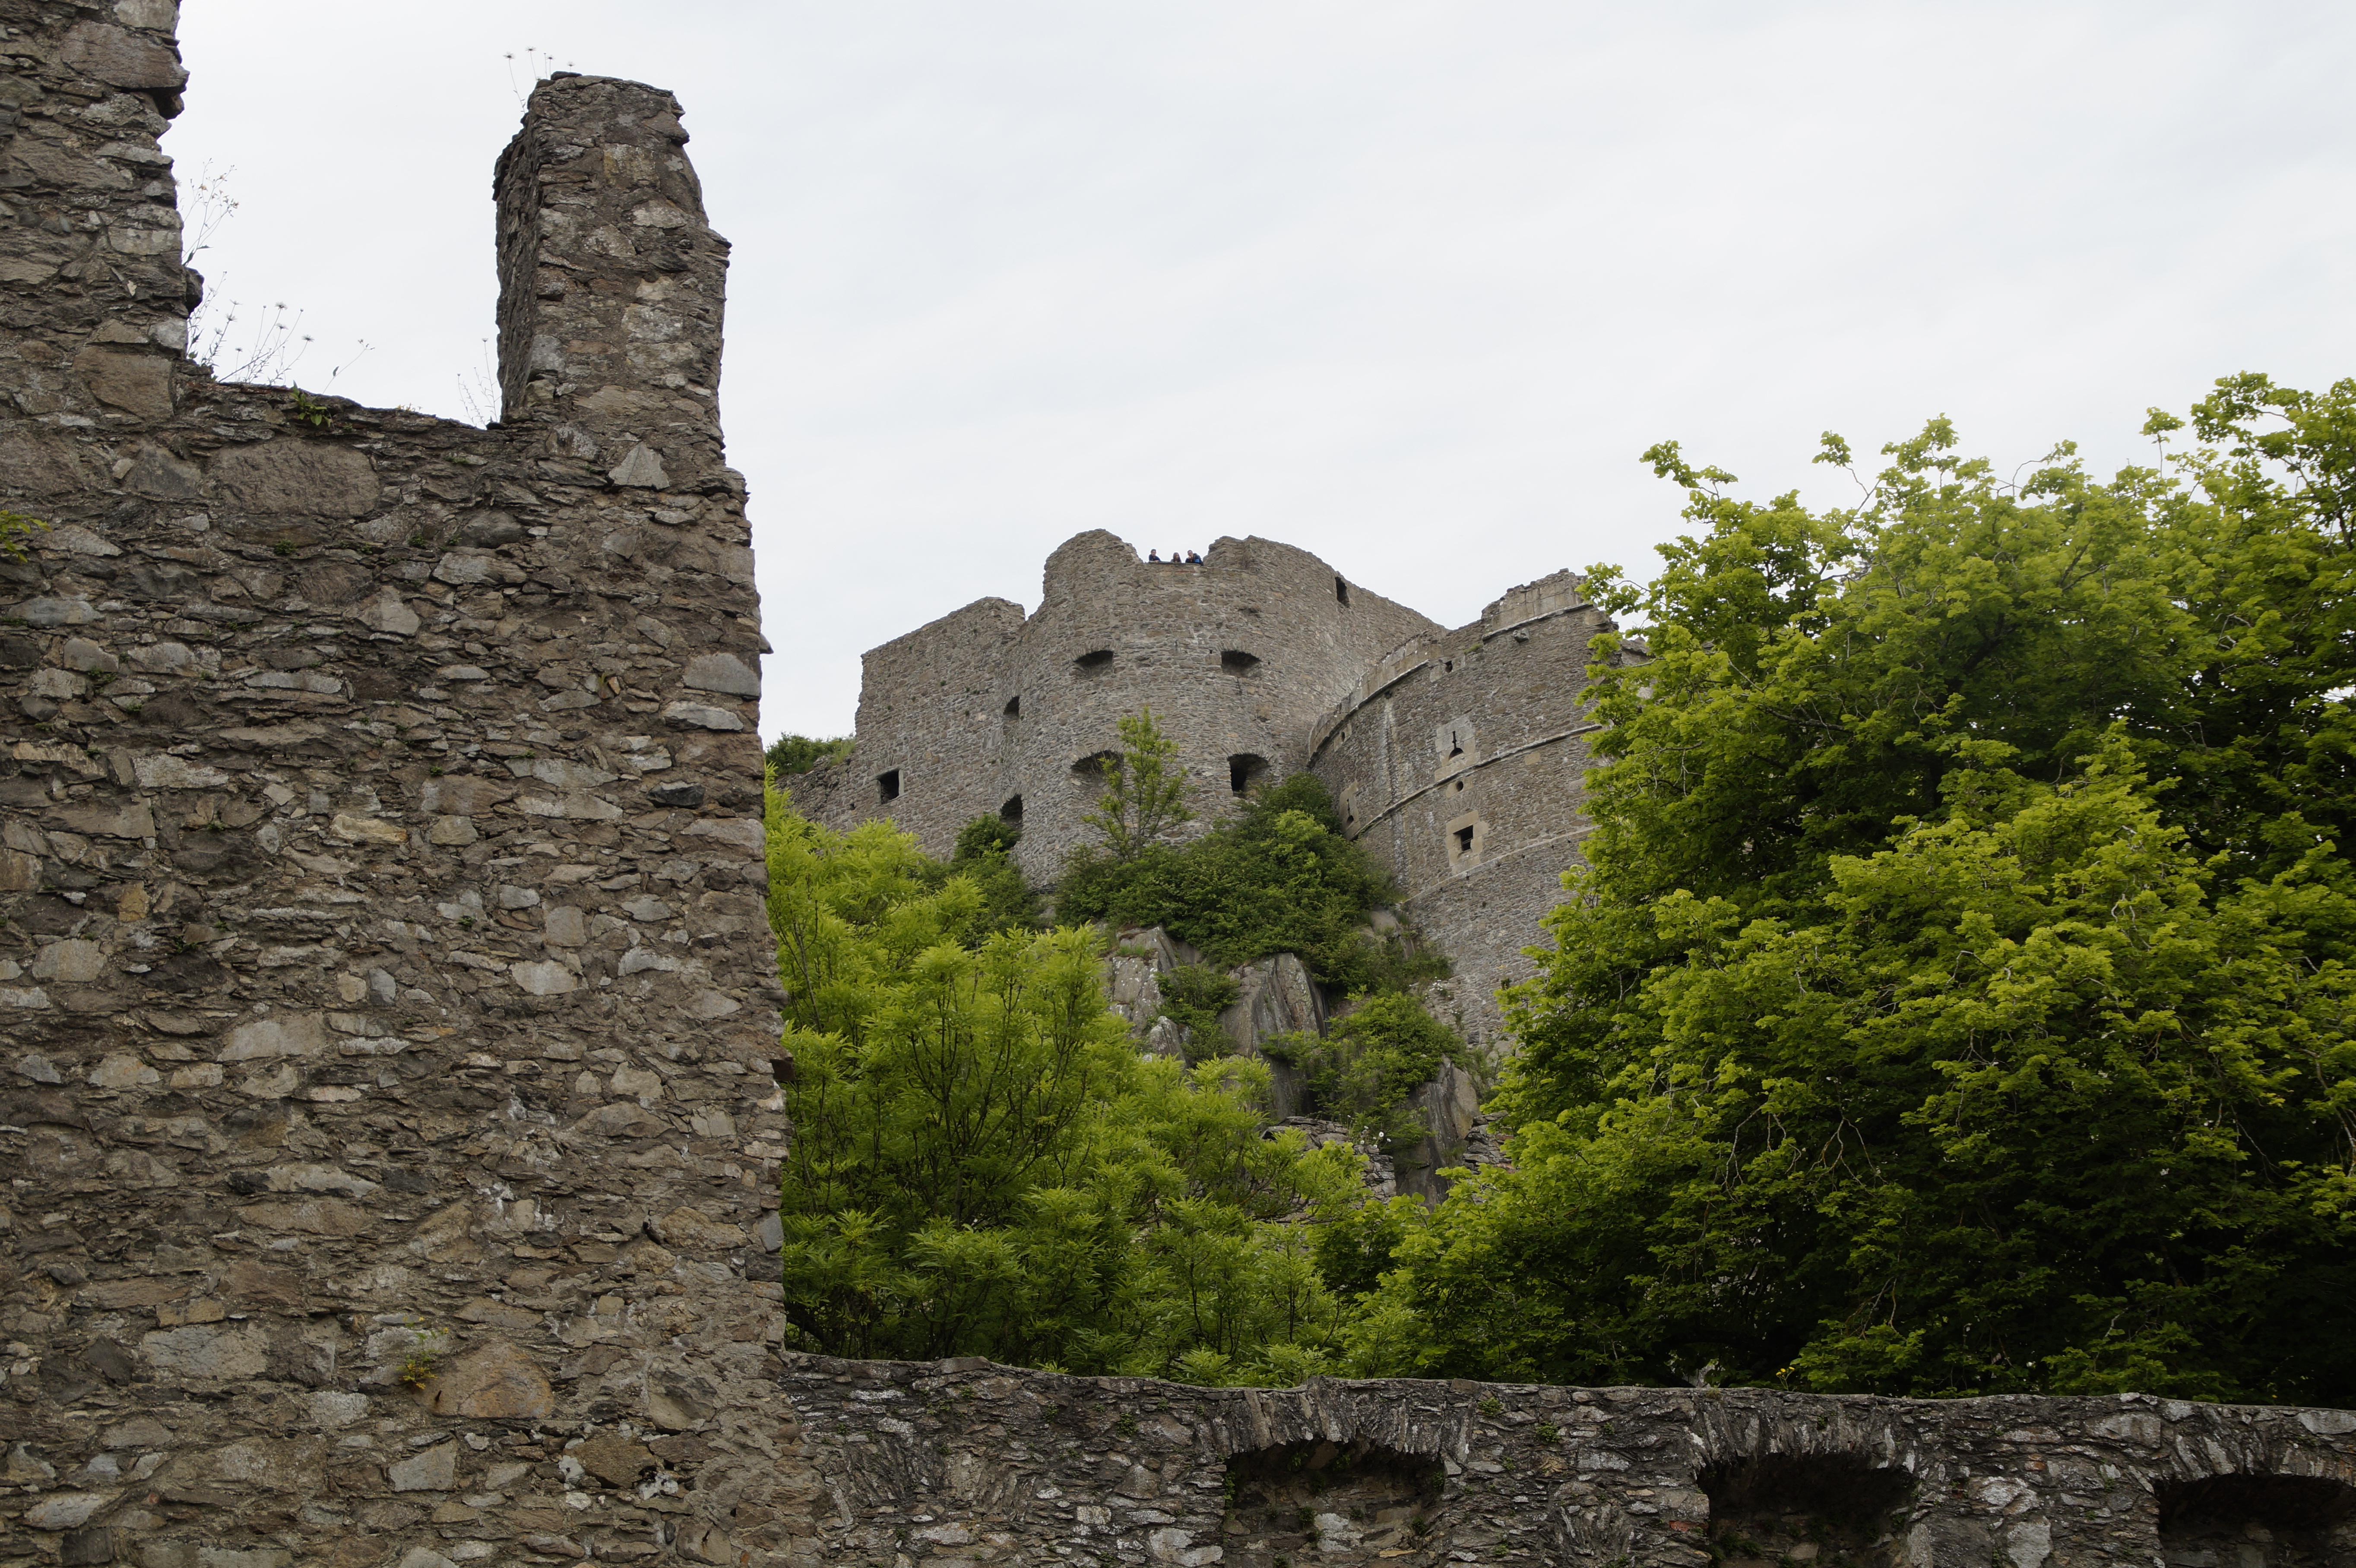
rock, architecture, building, chateau, old, home, wall, village, volcano, castle, fortification, ruin, sing, fortress, ruins, knight, monastery, hegau, hohentwiel, abbey, middle ages, masonry, defense, lake constance, lapsed, archaeological site, defend, historic site, ancient history